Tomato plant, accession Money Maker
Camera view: vertical (180 deg); turntable rotation: 120 degrees
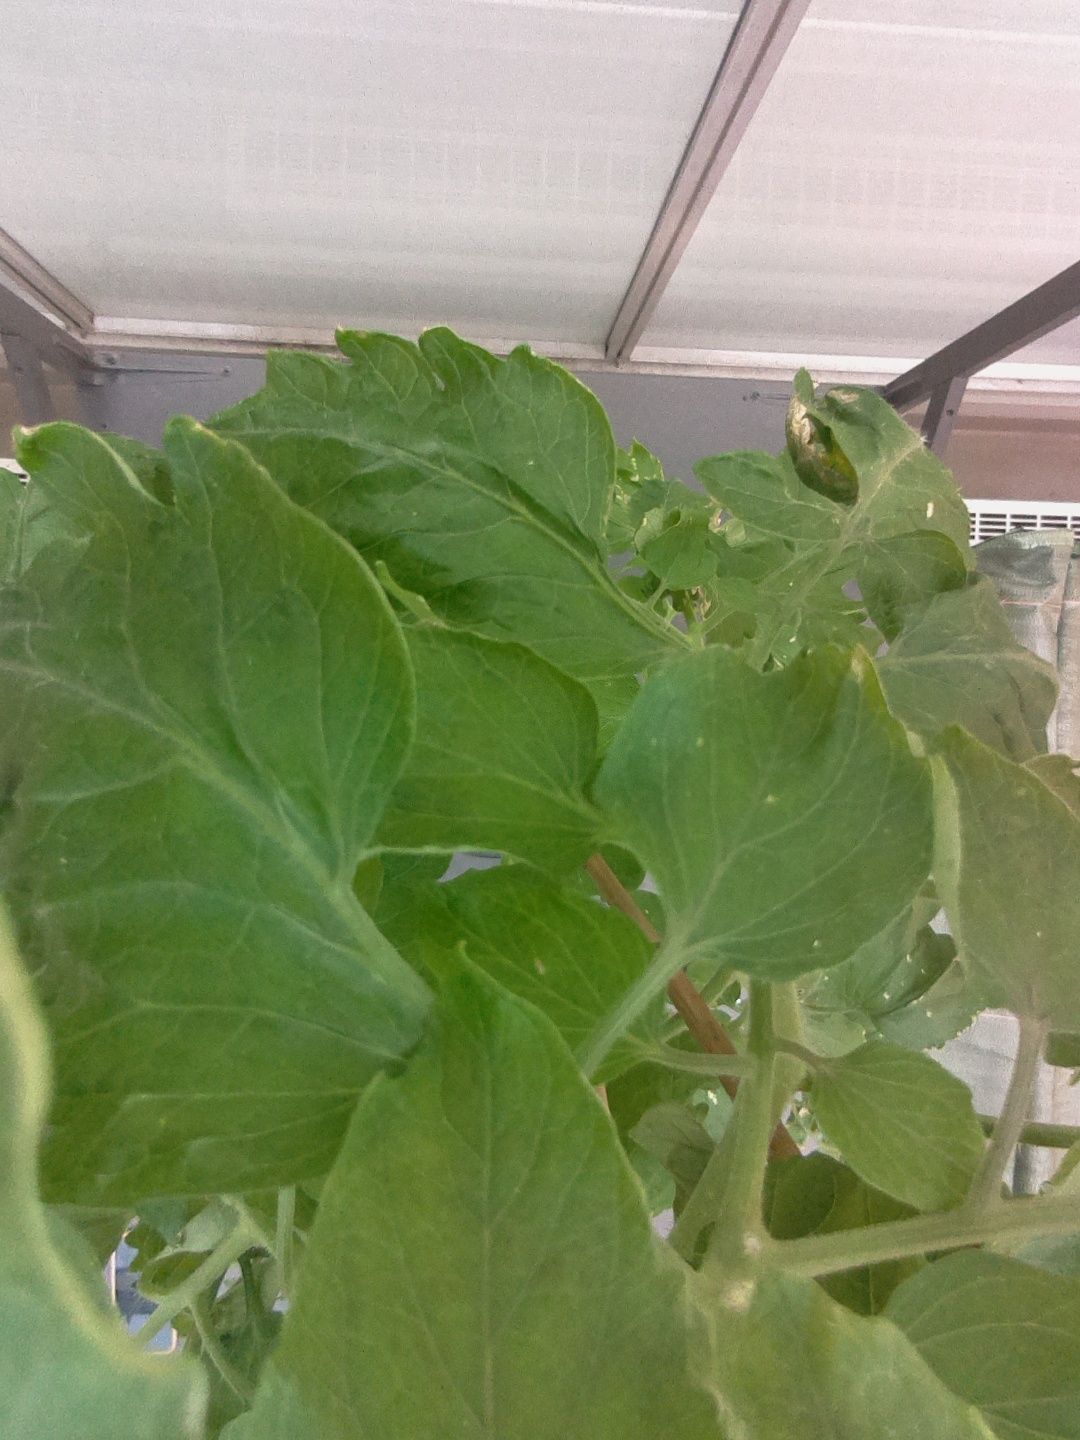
BBCH growth stage 74: 40%-50% of final fruit size